Jawahar Point

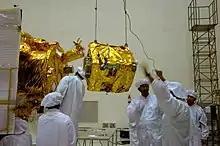
Moon Impact Probe being integrated with Chandrayaan-1 orbiter

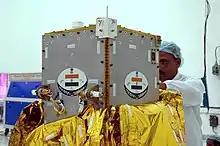
Moon Impact Probe being worked on before integration with orbiter

Jawahar Point or Jawahar Sthal is the site near the Shackleton Crater where the Moon Impact Probe (MIP) of the Chandrayaan-1 hard landed on lunar surface on 14 November 2008. The name was reportedly suggested by India's former President A. P. J. Abdul Kalam as the MIP touched the Moon on the birth anniversary of India's first prime minister Jawaharlal Nehru.